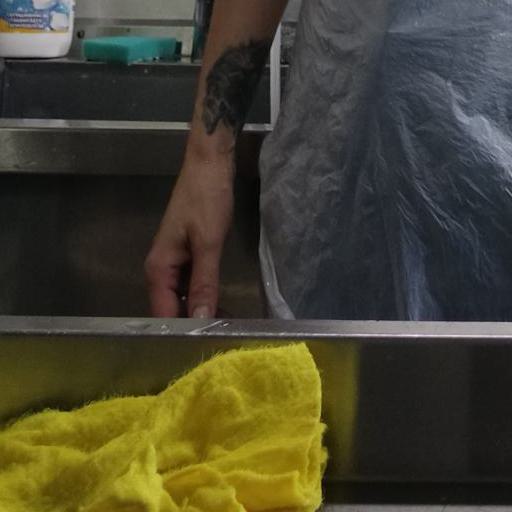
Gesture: no_gesture